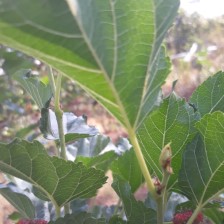
Variety: ChiangMai60